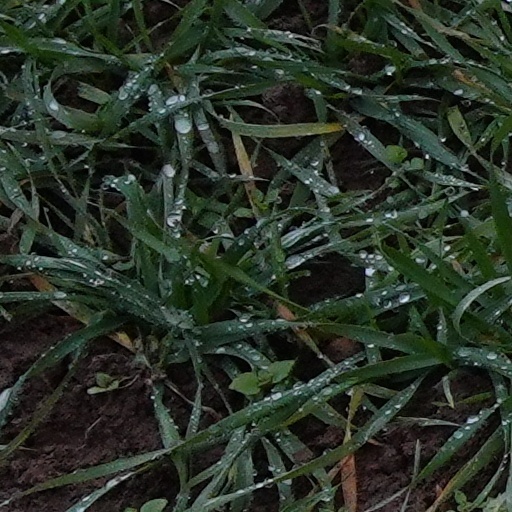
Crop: wheat